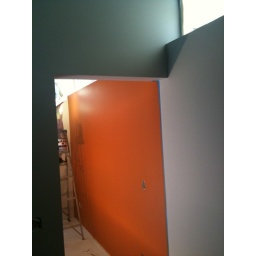
Looking out from the bathroom to the master bedroom accent wall. Note the light coming in from the Transom windows, above right.